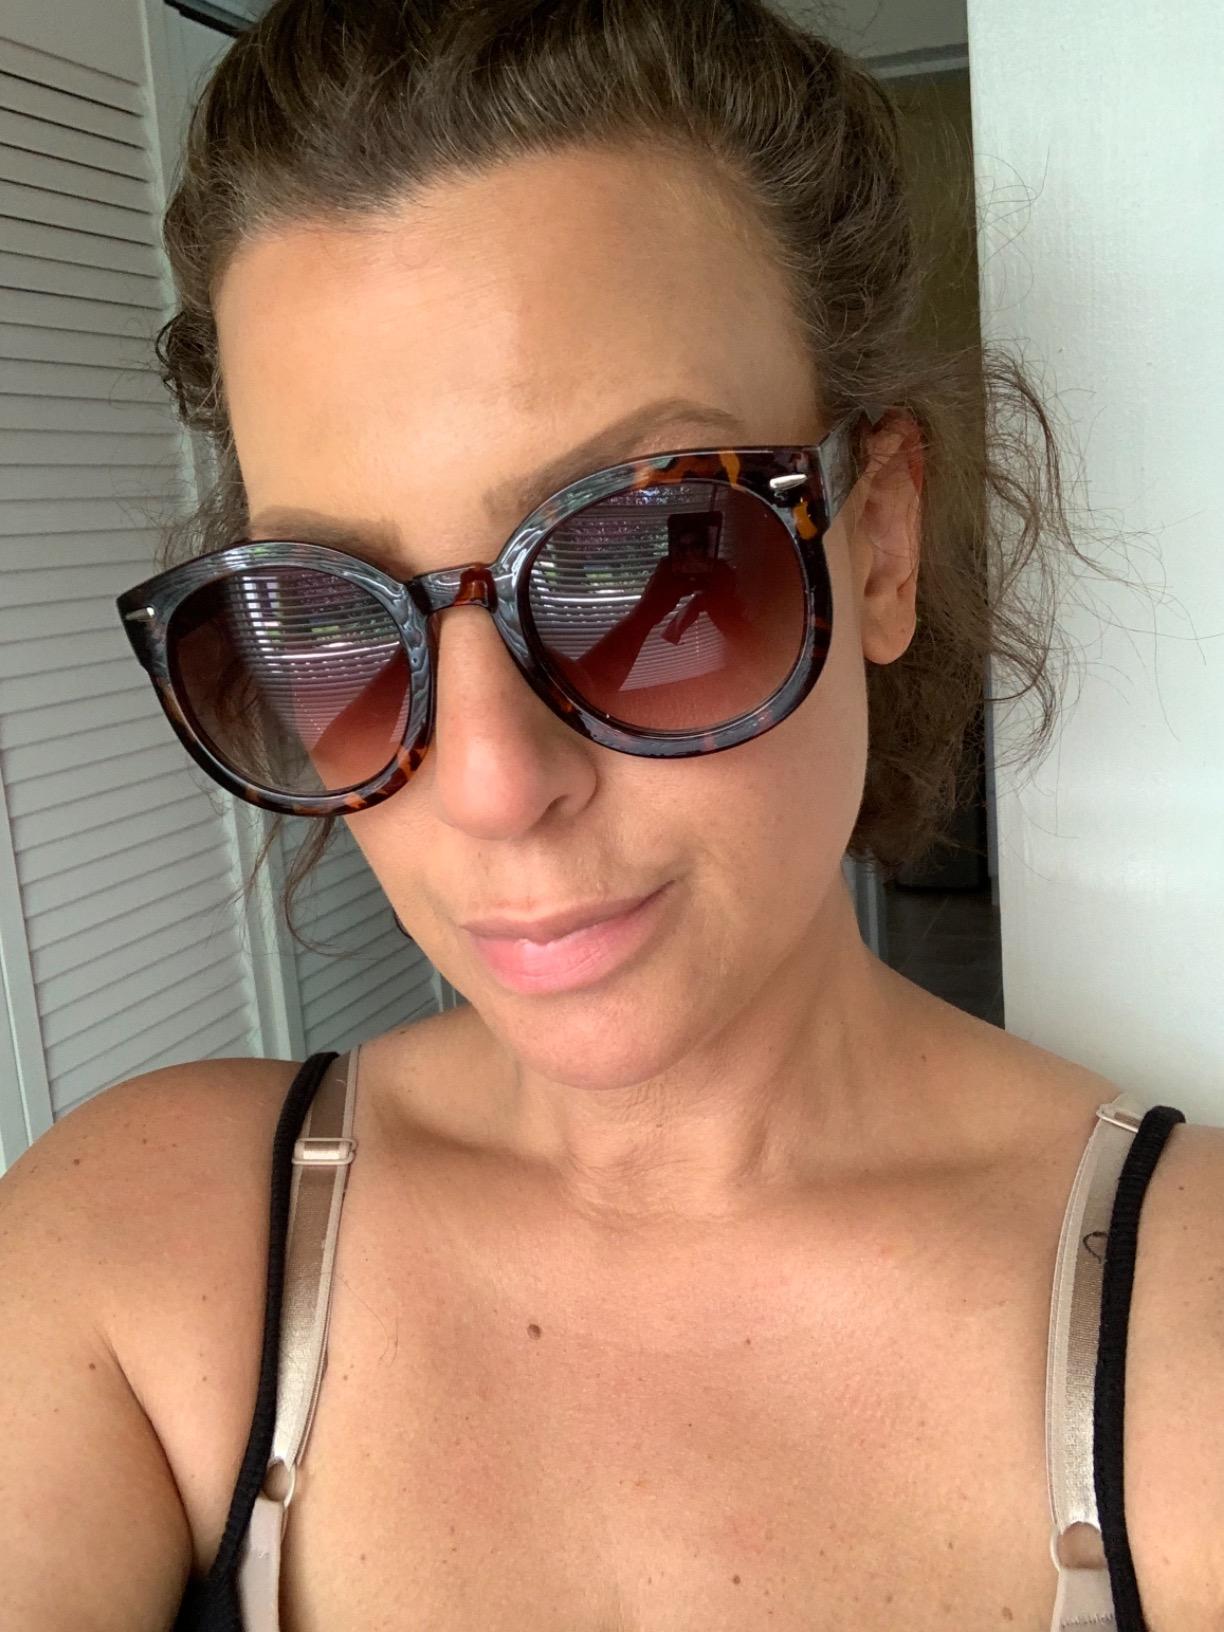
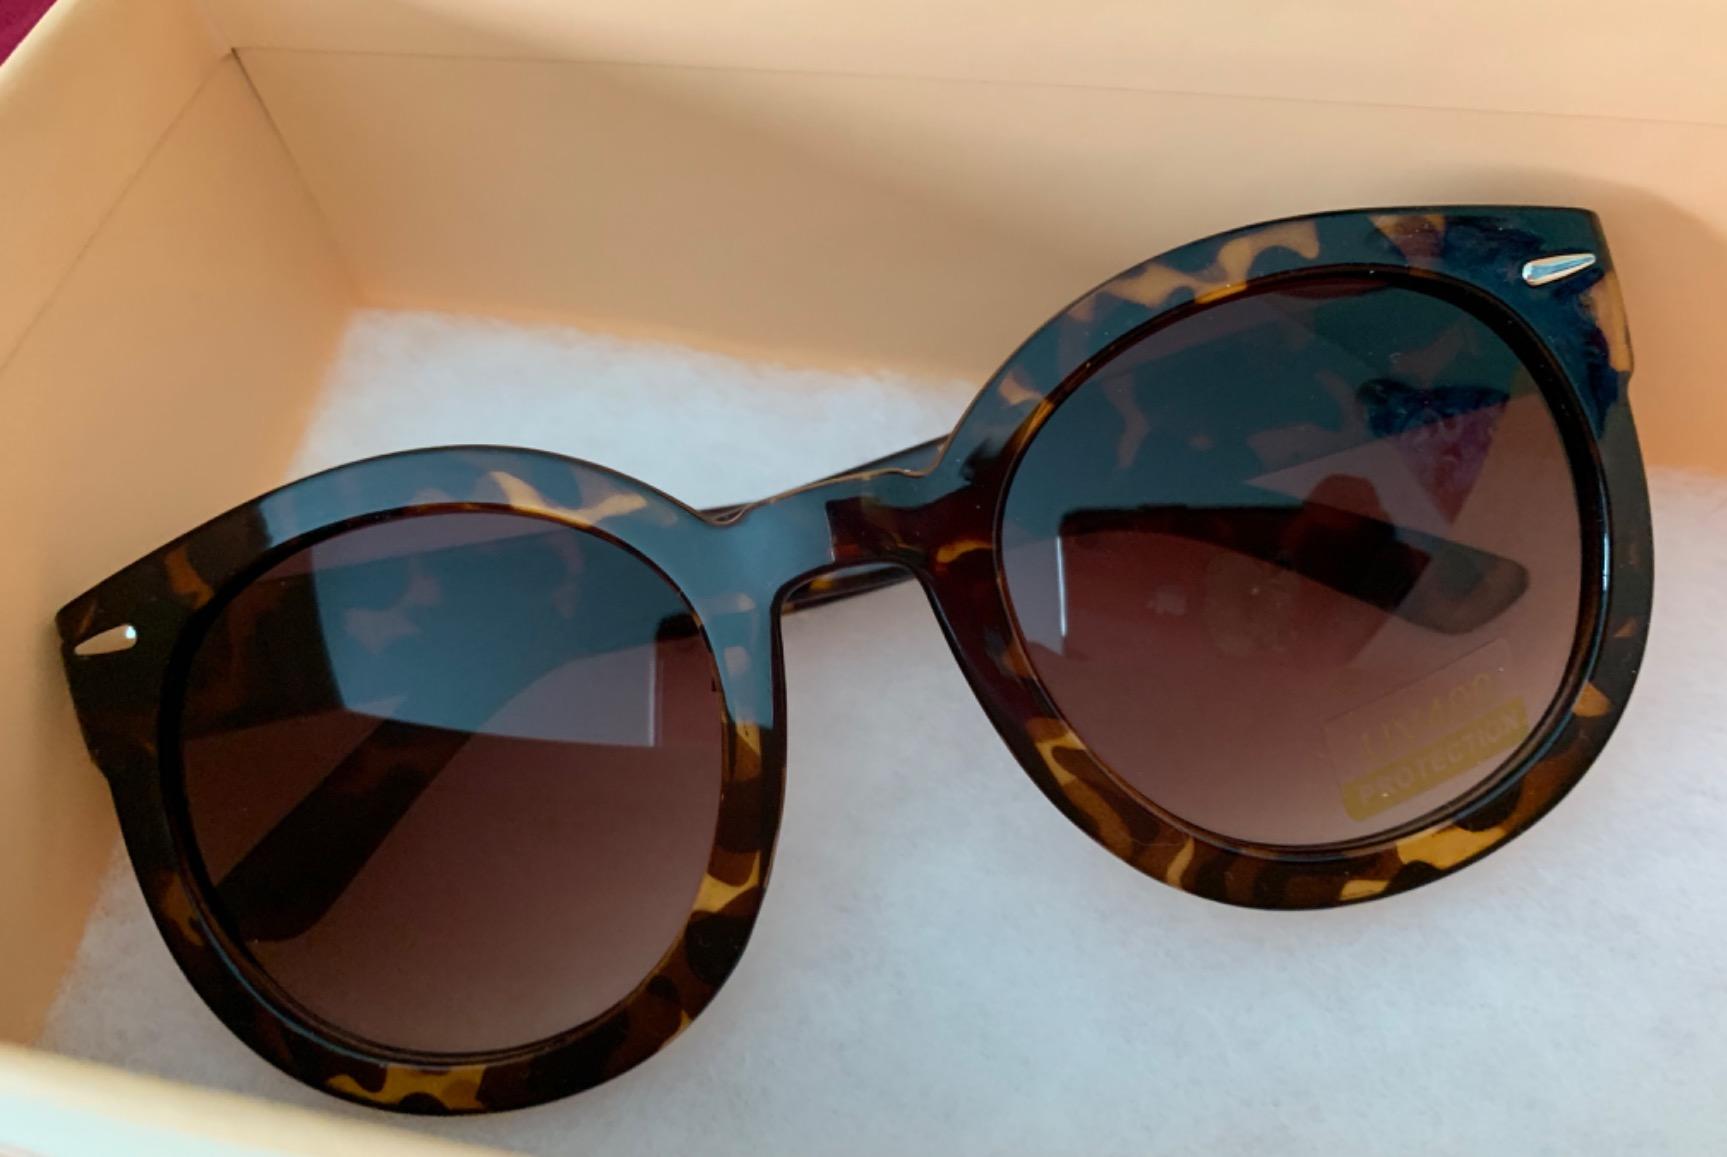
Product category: accessories_sunglasses
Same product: yes